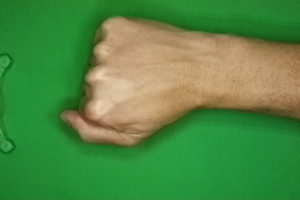
Label: rock